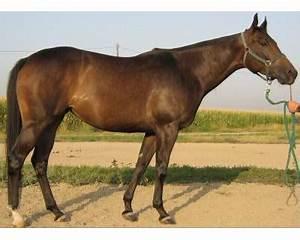
horse